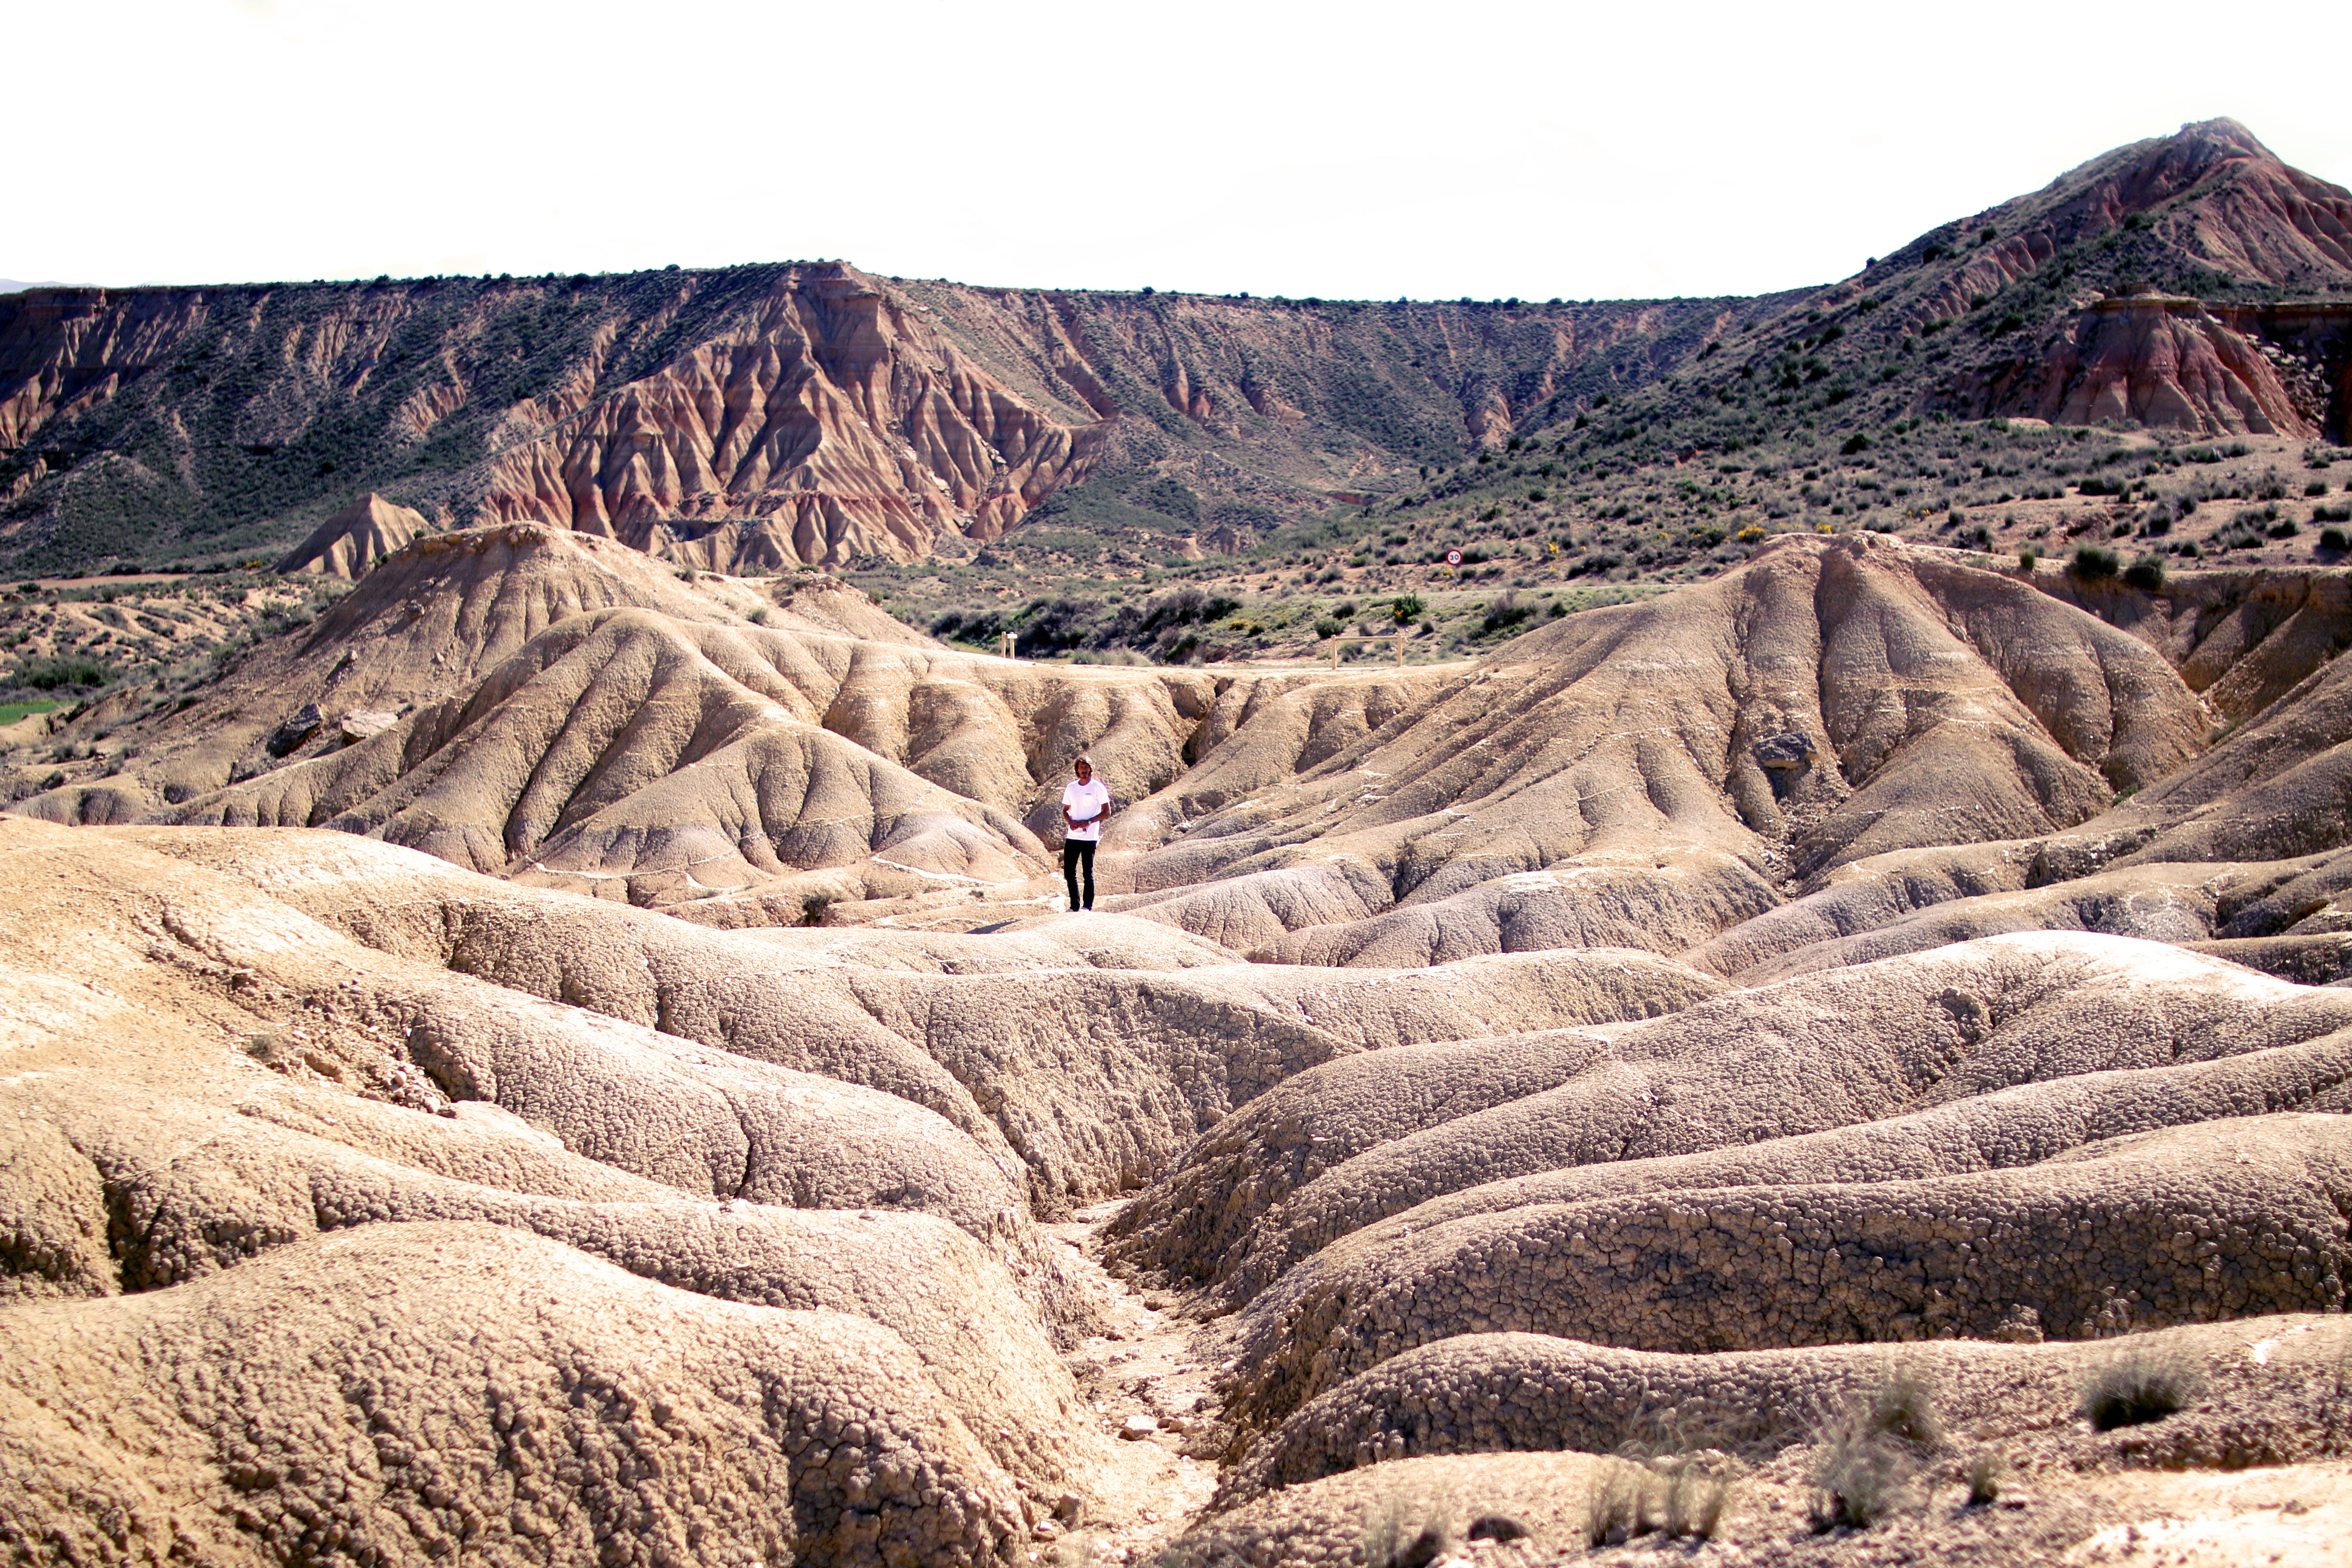
landscape, sand, rock, valley, formation, soil, material, geology, badlands, plateau, wadi, landform, natural environment, geographical feature, geological phenomenon